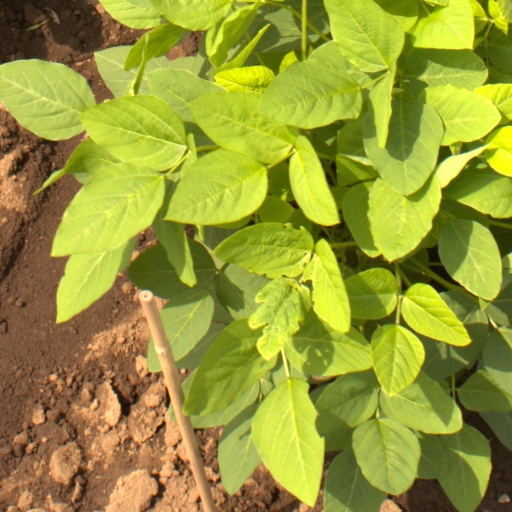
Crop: soybean